Ball v Johnson

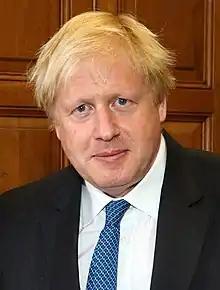
Johnson in 2018

Ball v Johnson was an attempted private prosecution application by Marcus J Ball and his company Brexit Justice Limited, on 29 May 2019, against Boris Johnson for three counts of alleged misconduct in public office. The applicants alleged that Johnson "in his position as a Member of Parliament and Mayor of London, abused the public's trust during the 2016 Brexit referendum by lying about the United Kingdom's spending on European Union membership". Ultimately the prosecution was dismissed by the High Court with a later ruling stating that the attempted summons against Johnson was unlawfully issued.